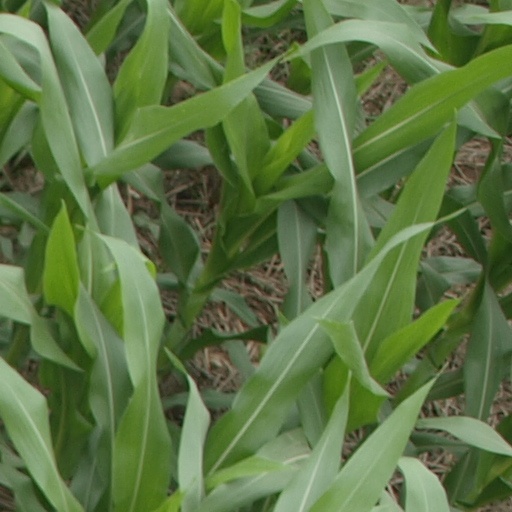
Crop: maize; corn